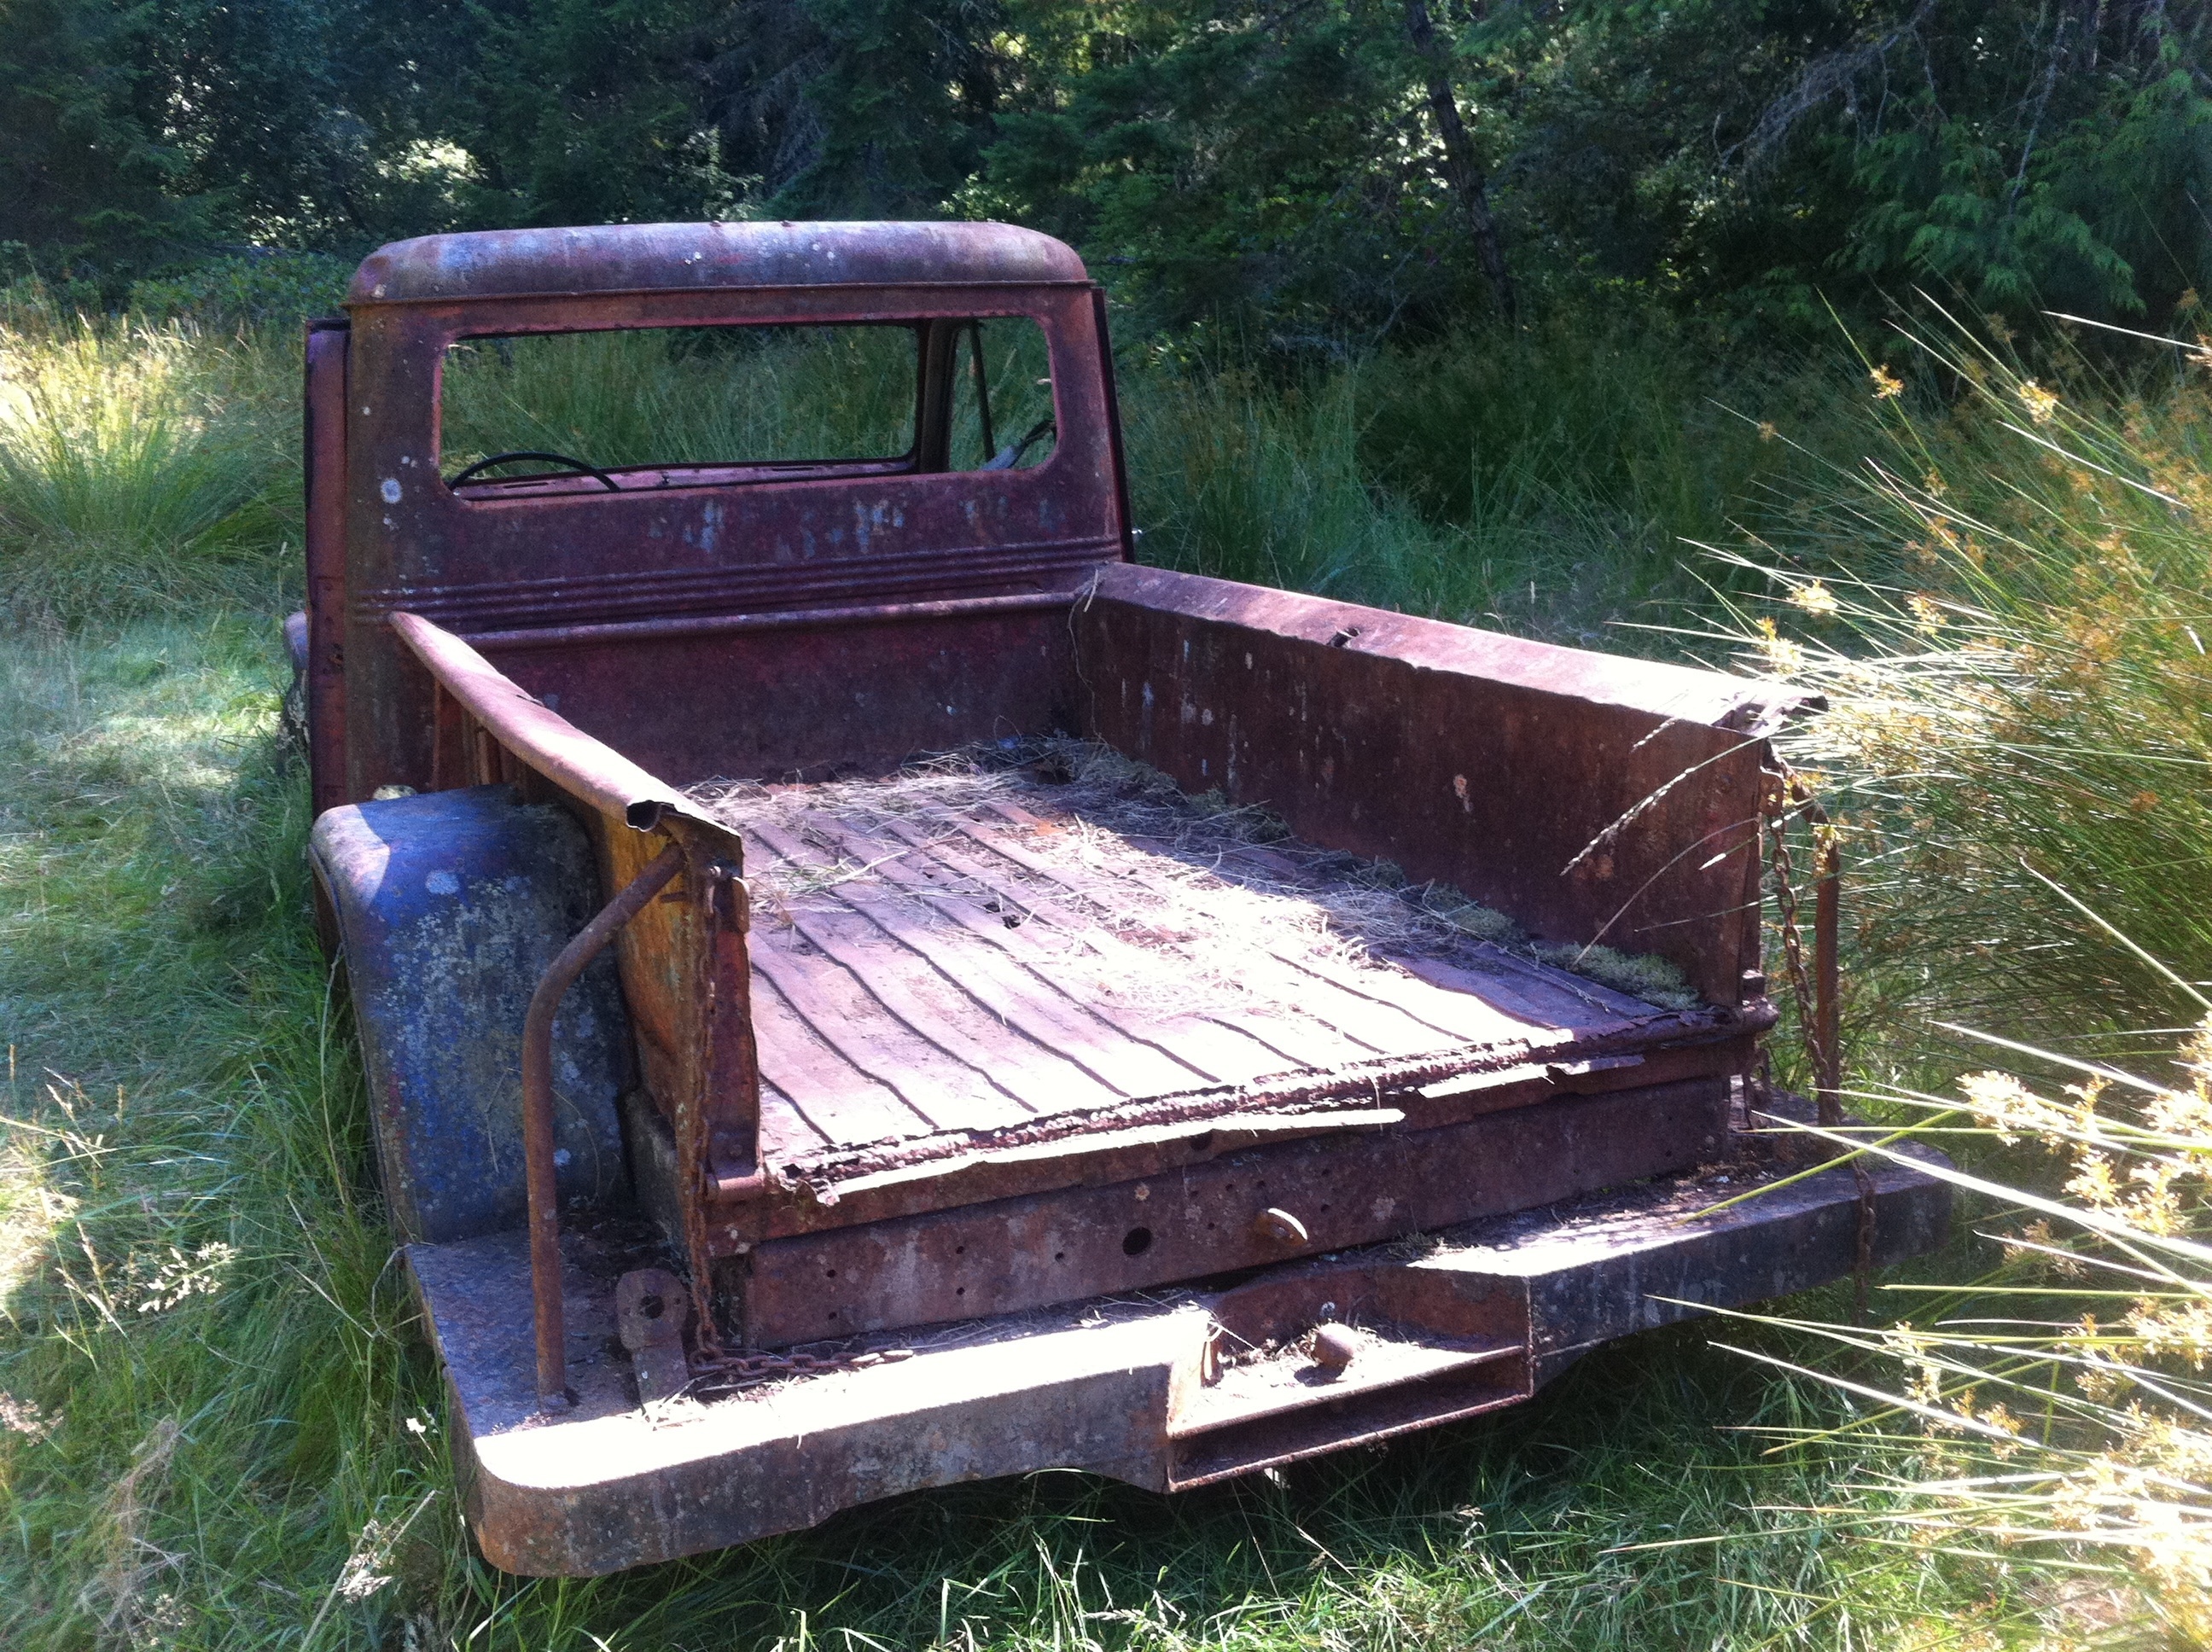
truck, vehicle, odyssey, automotive exterior, light commercial vehicle